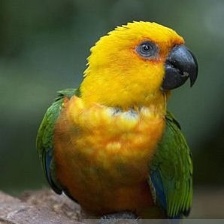
Species: JANDAYA PARAKEET
Scientific name: ARATINGA JANDAYA